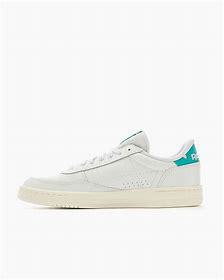
Brand: Reebok
Model: Court Peak